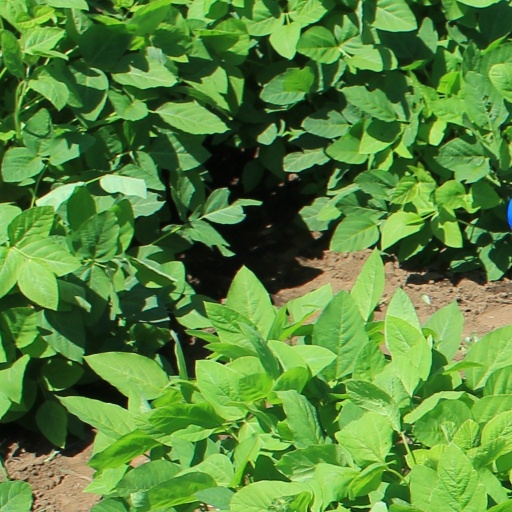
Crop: soybean